All Saints Church, Crondall

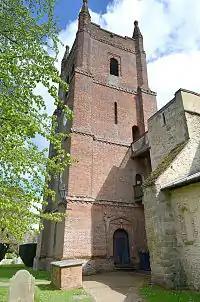
17th-century tower from west, showing two timber connecting galleries

In 1643 Parliamentarian soldiers seized the church under Colonel Birch, CIO to Major-General Sir William Waller. The building was soon heavily defended with entrenchments, and the church was further defaced. In subsequent years numerous sightings of the ghosts of Parliamentarian soldiers in the church's graveyard were reported, particularly of a mounted trooper who is said to disappear through a doorway having ridden up the avenue of limes.